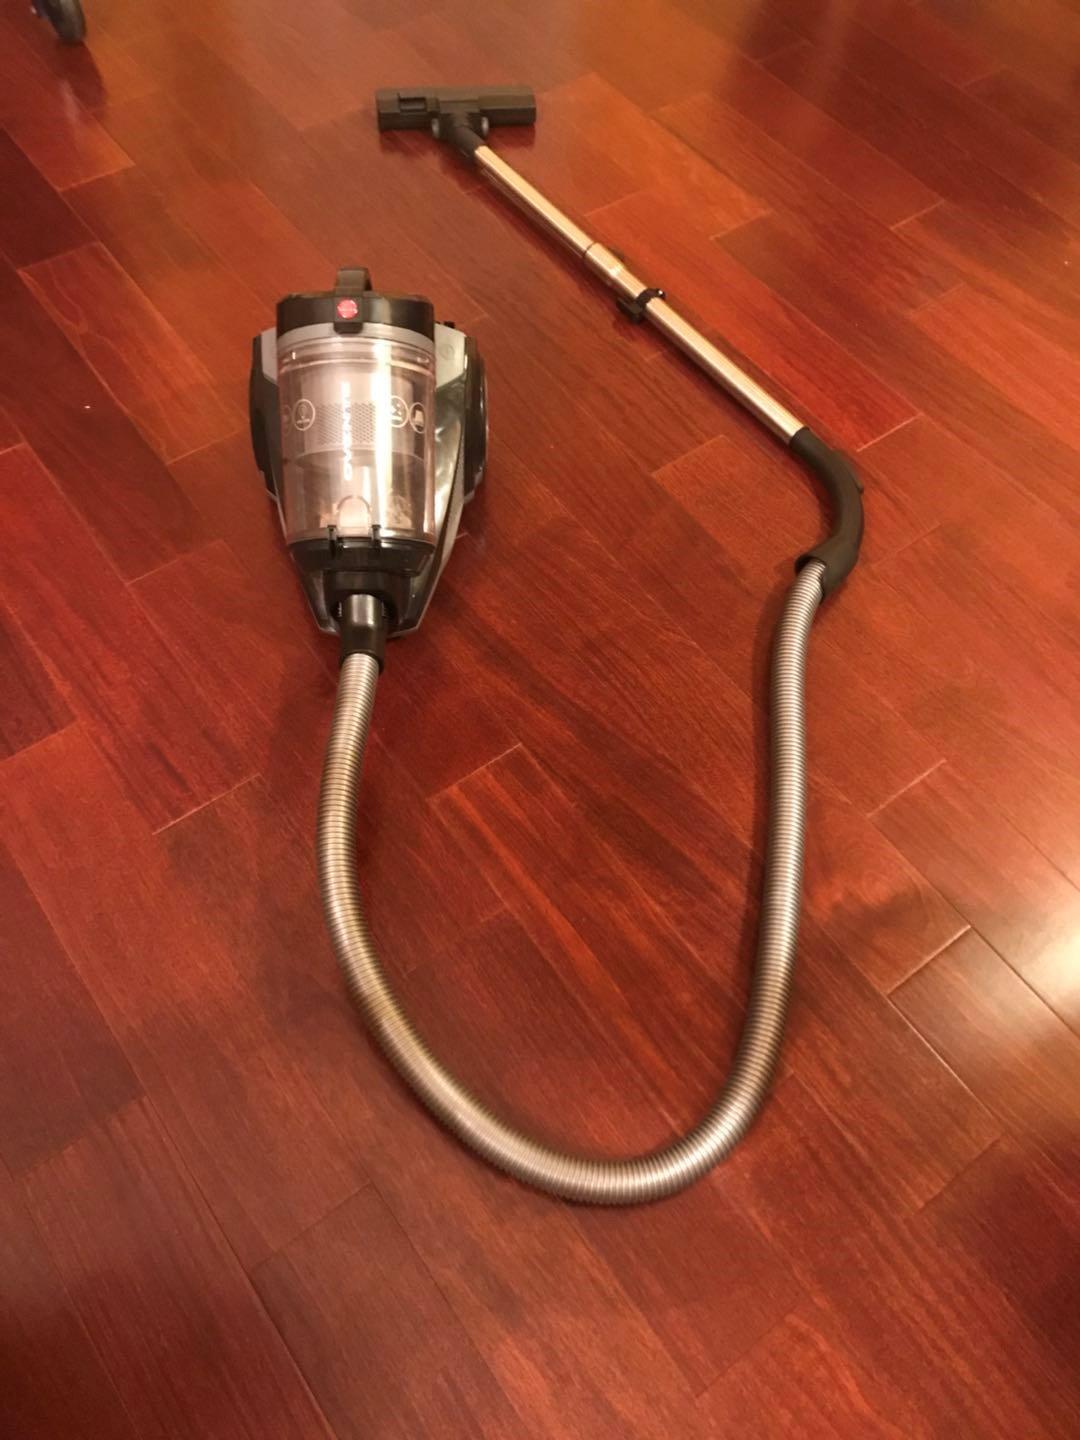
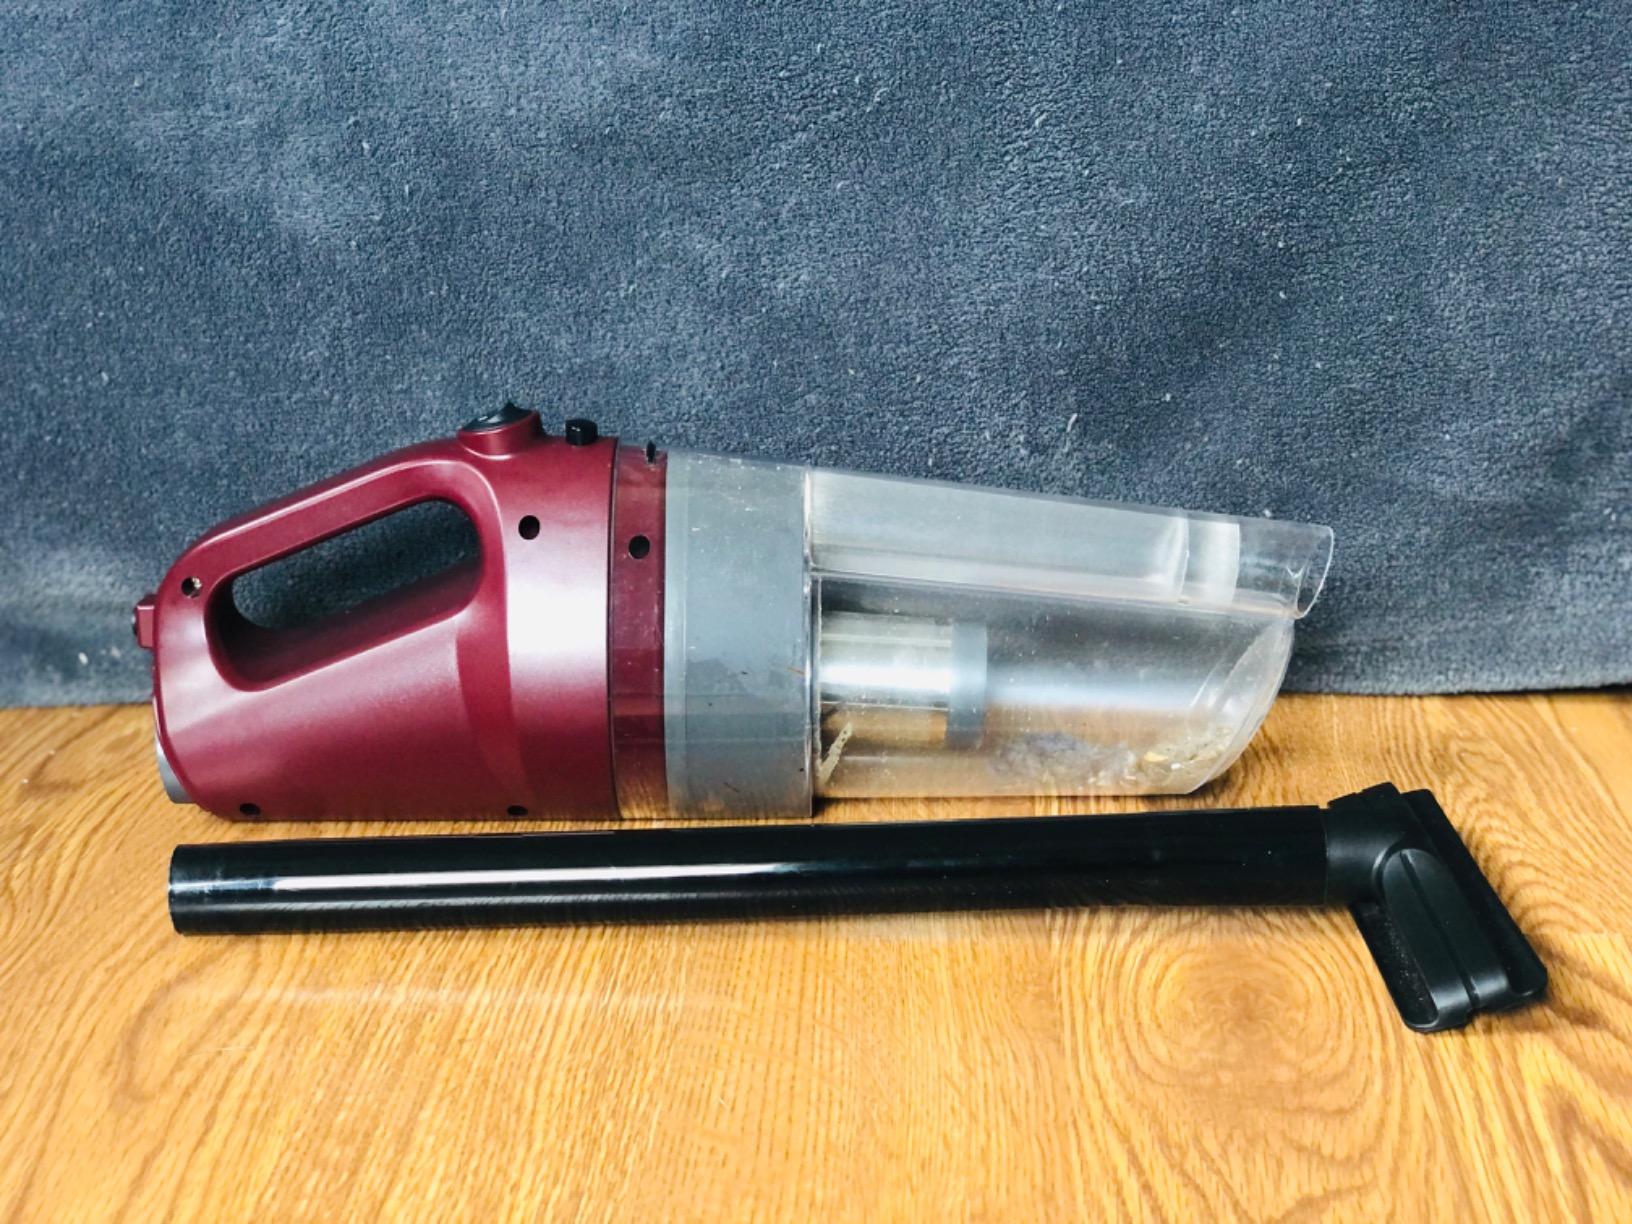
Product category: items_vacuum
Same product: no